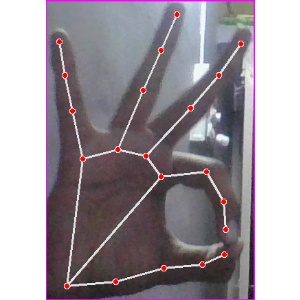
अक्षर: ण